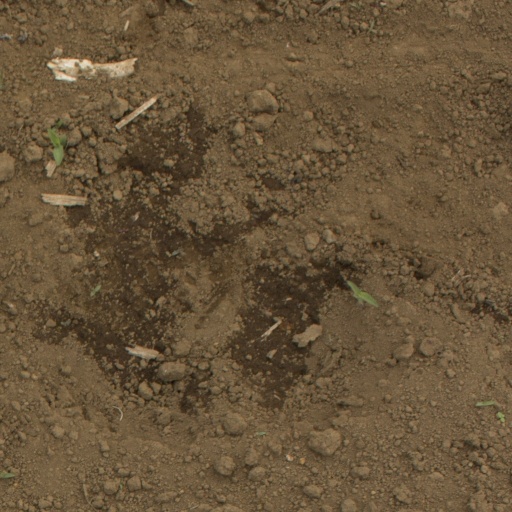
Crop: Jerusalem artichoke